Nicholas Vreeland

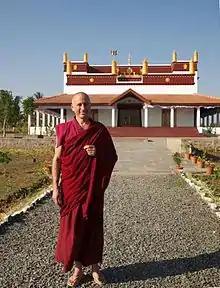
In front of the temple at Rato Dratsang, January 2015

In 2012, the Dalai Lama appointed Vreeland abbot of Rato Dratsang. Considered one of the important Tibetan Government monasteries, it is known for its emphasis on the study of Buddhist philosophy and logic. He is the first Westerner to be appointed the Abbot of a Tibetan Buddhist monastery. This historic appointment symbolizes a convergence of Eastern and Western cultures within Tibetan Buddhist institutions. Upon making the appointment,the Dalai Lama explained that Vreeland's "special duty [is] to bridge Tibetan tradition and [the] Western world."